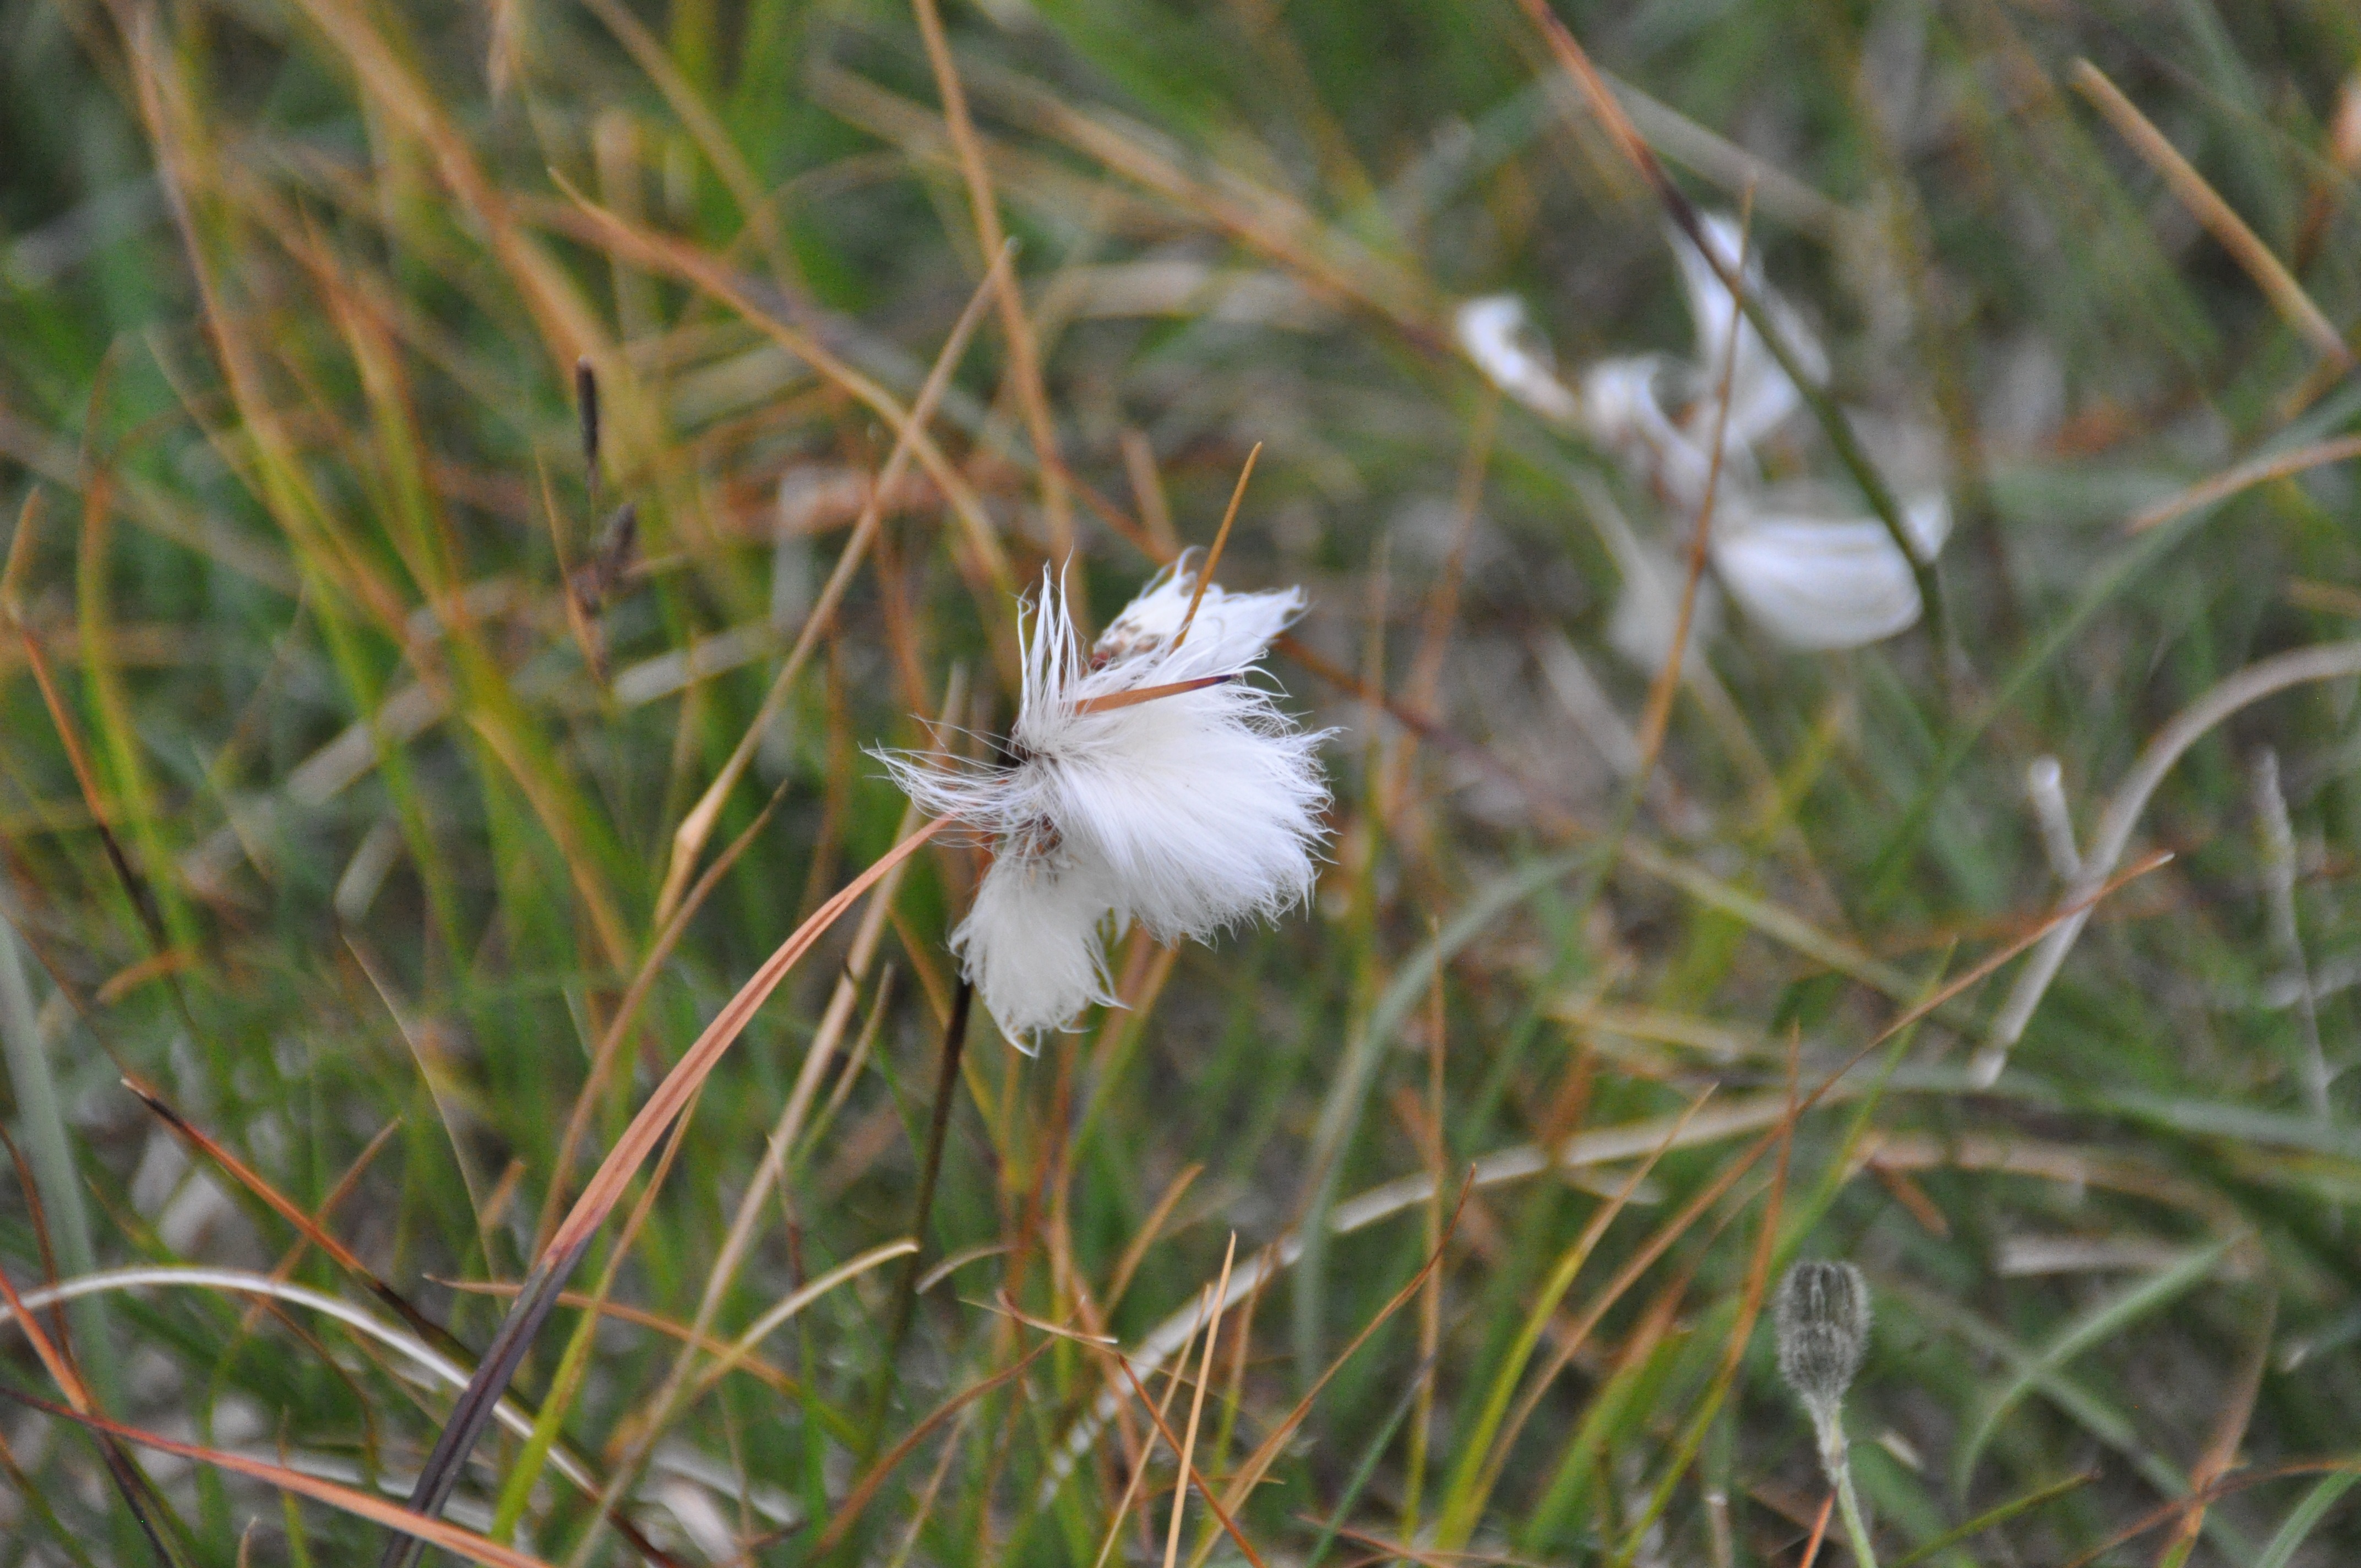
nature, grass, plant, white, meadow, flower, wildlife, botany, iceland, flora, fauna, wildflower, close up, cottongrass, macro photography, woolly, flowering plant, daisy family, grass family, land plant, scheuchzers cottongrass, eriophorum scheuchzeri, sour grass greenhouse